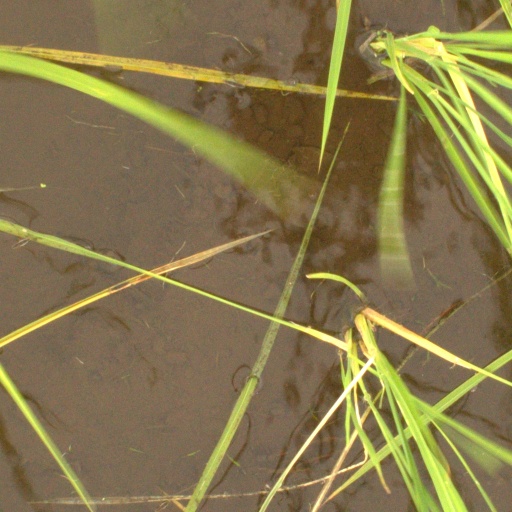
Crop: rice